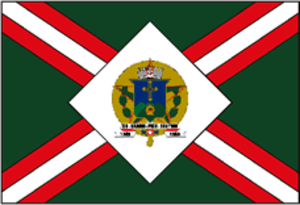
São José do Barreiro est une municipalité brésilienne de l'État de São Paulo.